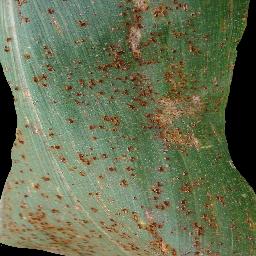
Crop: corn
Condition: (maize)_common_rust